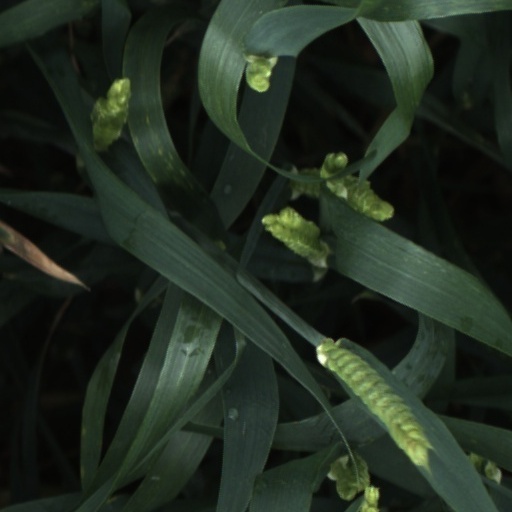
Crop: wheat